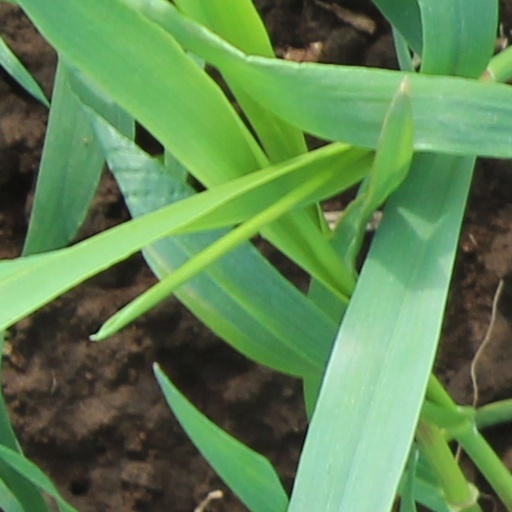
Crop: wheat